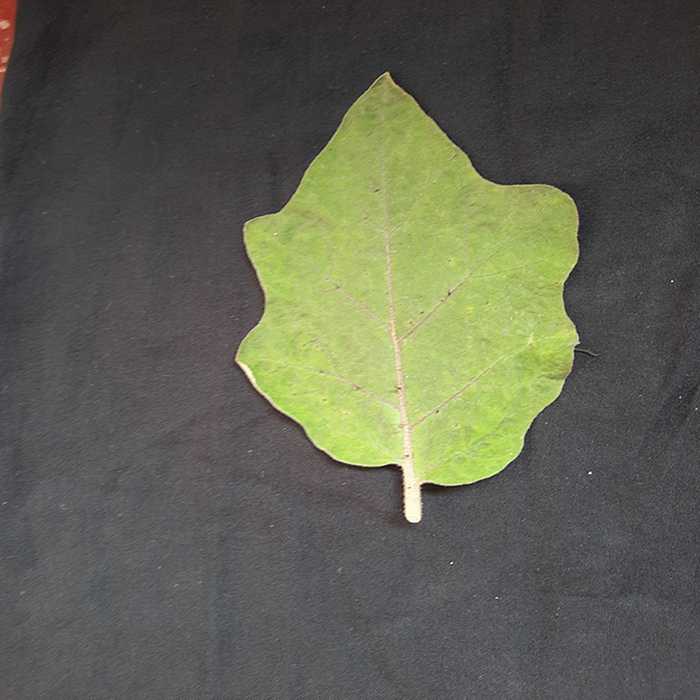
Plant: Eggplant
Label: Eggplant fresh leaf